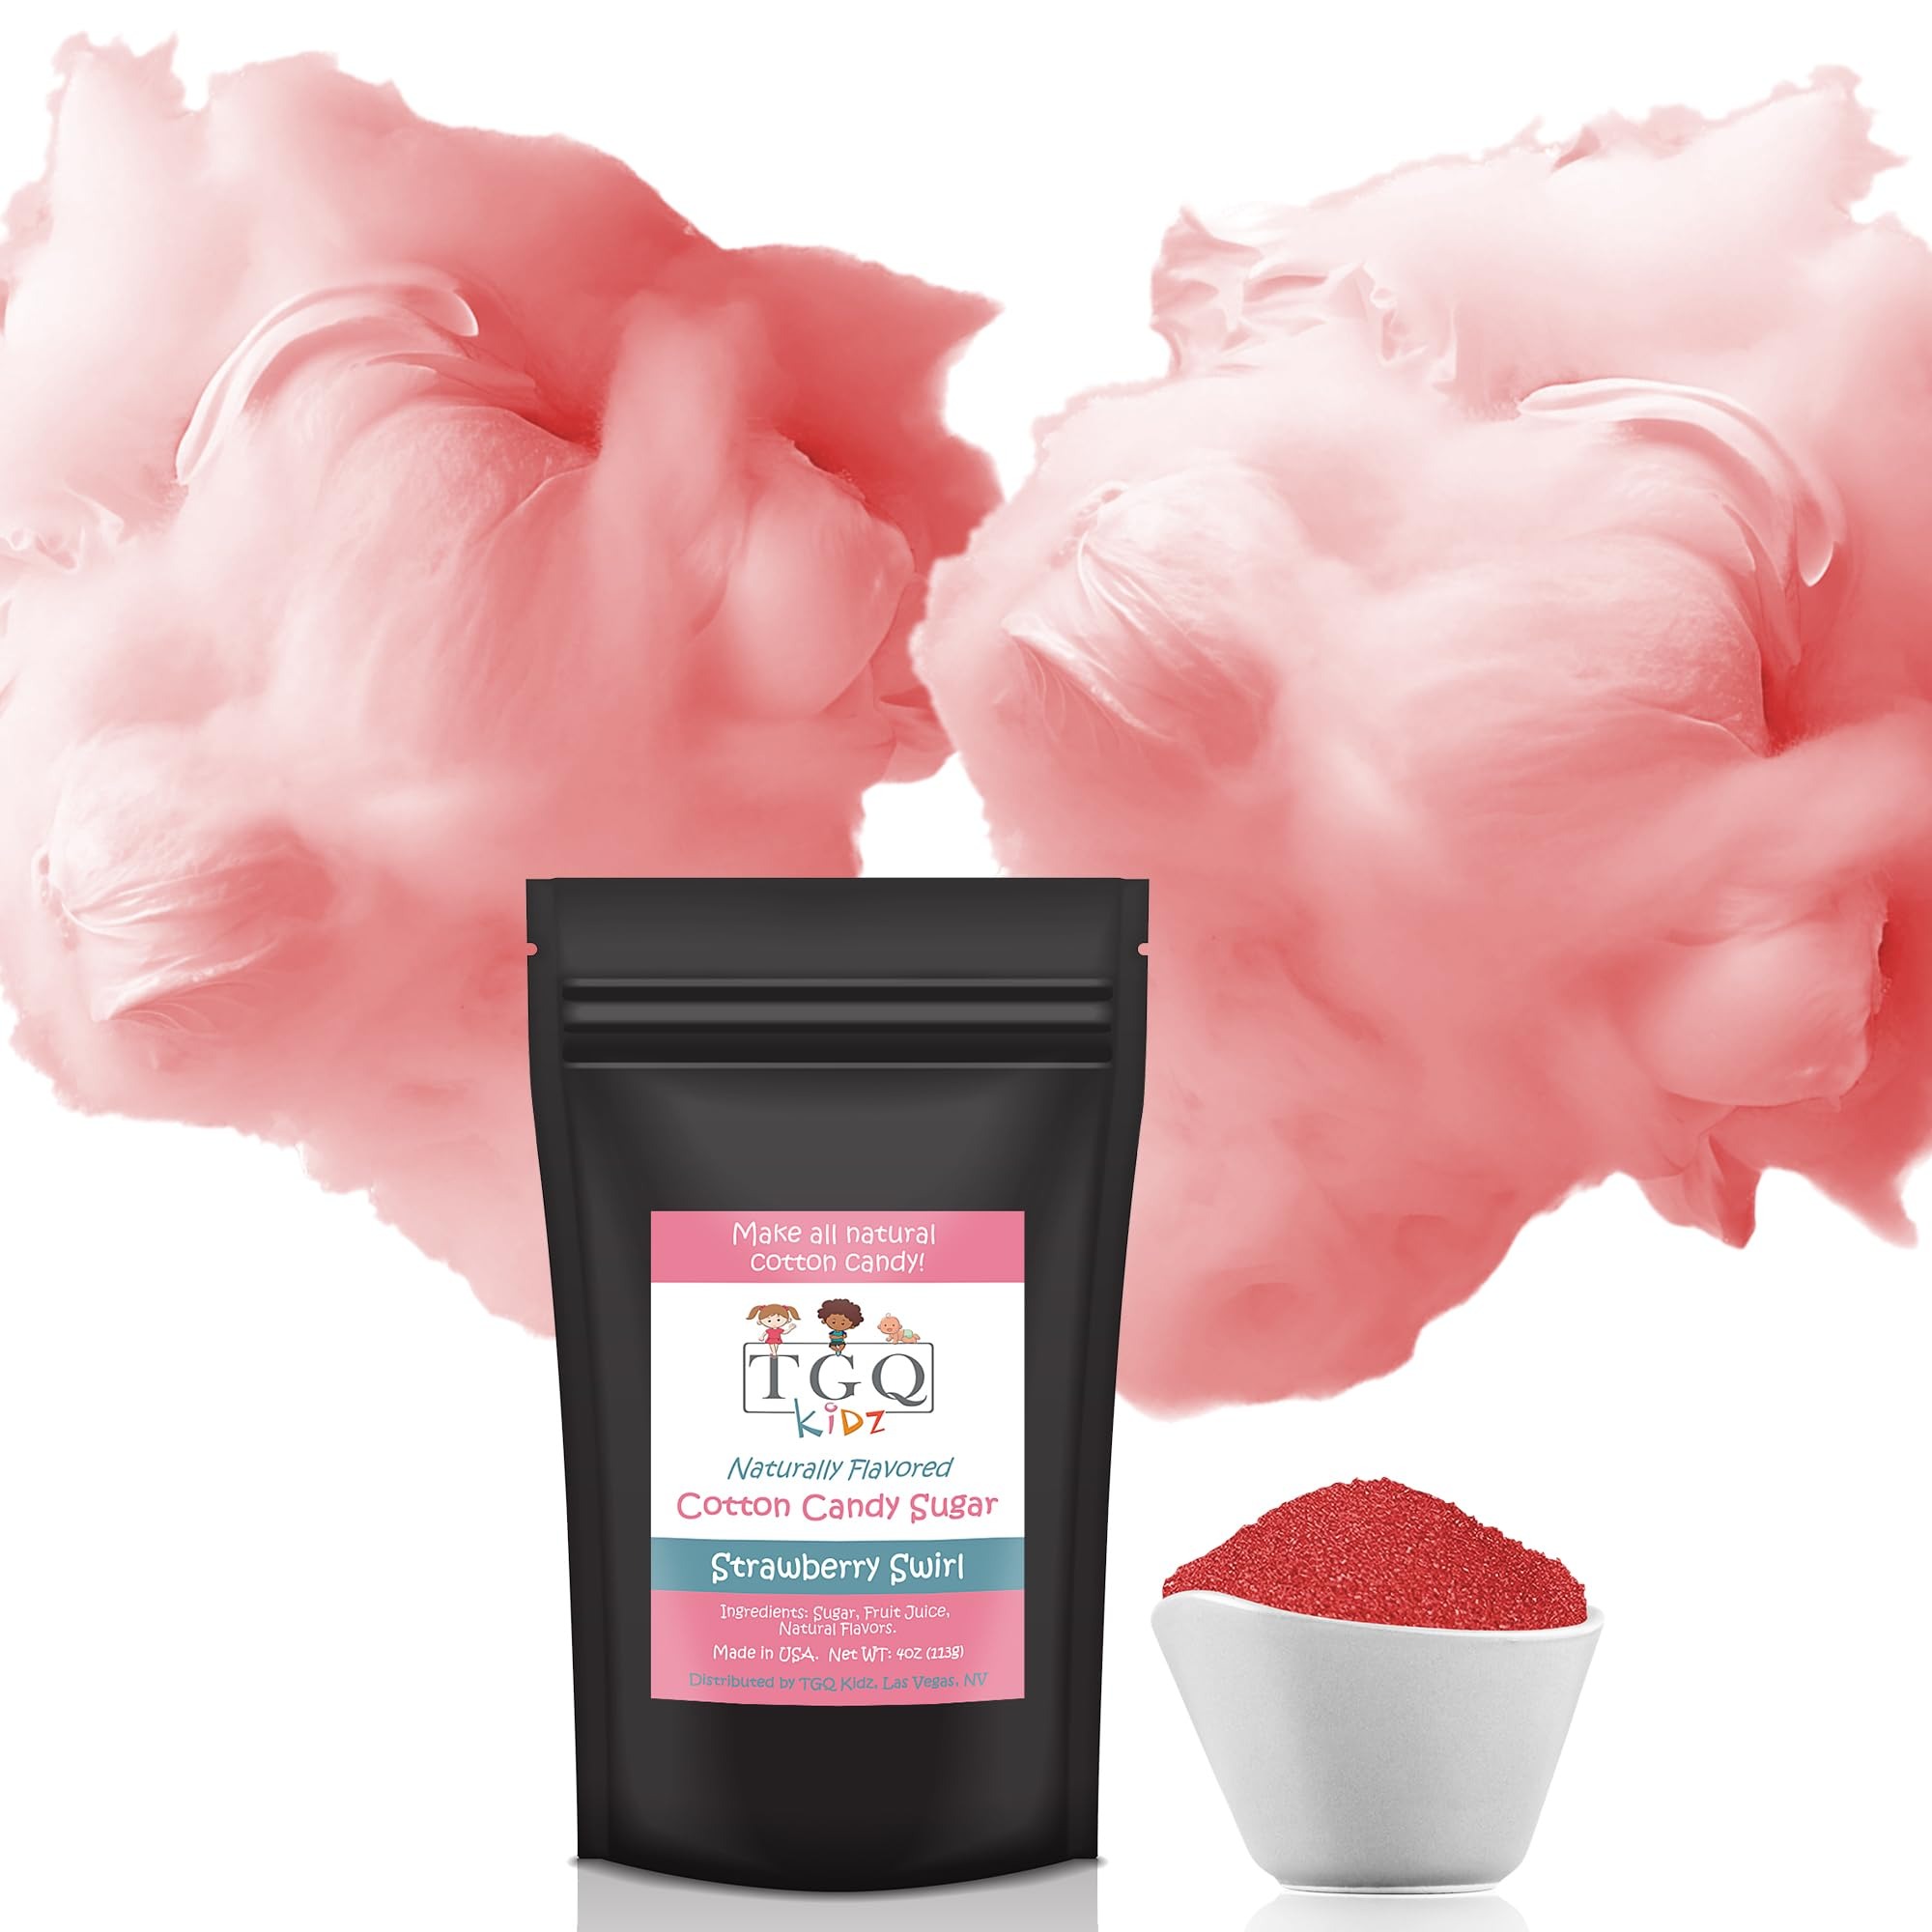
Item Name: Tgq Kidz Natural Cotton Candy Sugar, Kosher Cotton Candy Floss, Nostalgia Flavored Cotton Candy Floss Sugar, Dye-Free, Multiple Flavors Available (4oz, Strawberry Swirl (Strawberry))
Bullet Point 1: Cotton Candy Sugar Floss: Our cotton candy sugar floss is made from natural ingredients. It is kosher, free of artificial dyes and comes in a variety of delightful flavors to satisfy your sweet tooth.
Bullet Point 2: Cotton Candy Powder and Floss Sugar: Our cotton candy powder and floss sugar are perfect for creating delicious candy floss. The cotton candy floss sugar flavors will take you back to your childhood days.
Bullet Point 3: Flossing Sugar for Cotton Candy Machine: Our flossing sugar for cotton candy machine guarantees premium quality sugar for cotton candy machine usage. The green cotton candy floss and orange flossugar cotton candy will surely delight you.
Bullet Point 4: Cotton Candy Sugar and Cones: This cotton candy kit includes cotton candy sugar and cones, making it a one-stop solution for your cotton candy supplies. The kosher cotton candy sugar ensures a delicious and safe treat.
Bullet Point 5: Azucar para Algodon de Azucar: Our product provides premium quality azucar para algodones, ensuring a delightful experience. Enjoy the blend of colored sugar cotton candy, bringing sweet joy to every occasion.
Product Description: Introducing Tgq Kidz Cotton Candy Mix, a delightful treat that brings the nostalgic fun of the carnival right to your home! Our sugar floss, or algodon de azucar as it's known in Spanish, is perfect for any cotton candy machine and comes in a variety of tantalizing flavors. Our premium cotton candy sugar floss is made with high-quality ingredients, ensuring a deliciously sweet, melt-in-your-mouth cotton candy experience. This cotton candy package is cotton candy sugar is everything you need to create delightful, fluffy candy floss right from your cotton candy machine. Our cotton candy sugar floss comes in a variety of flavors, including classic favorites. Every pack of our cotton candy mix includes a variety of cotton candy sugar flavors. From the delightful sugar floss for cotton candy machine to the colored sugar cotton candy, we have got you covered. The Tgq Kidz Cotton Candy Mix is also available in natural cotton candy sugar and kosher cotton candy sugar options. We believe in providing choices for all our customers, and our cotton candy flossugar is no different. This cotton candy supplies pack also includes cotton candy floss cones, making it easy to serve and enjoy your homemade cotton candy.
Value: 4.0
Unit: Ounce

Price: 14.99